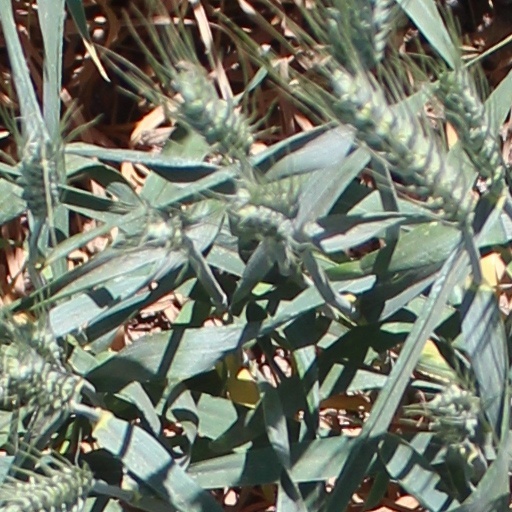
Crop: wheat